Park railway station (Deeside)

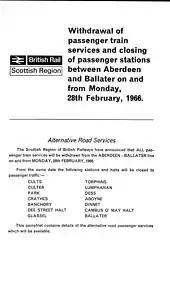
The 1966 BRB Closure notice.

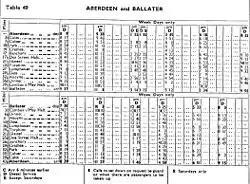
The 1963 timetable.

The 1853 station only had a short single platform on the later eastbound or northern side of the line with a basic station building. The later wooden station building with ticket office, staff accommodation, waiting area and toilets was of a typical GNoSR design as found at Milltimber, Torphins, Lumphanan and elsewhere on the line.